Tarnów railway station

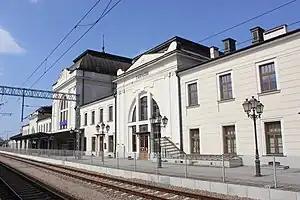
Façade of Tarnów railway station

Tarnów railway station is a railway station in Tarnów (Lesser Poland), Poland. As of 2022, it is served by Koleje Małopolskie (KMŁ), Polregio, and PKP Intercity (EIP, InterCity, and TLK services).